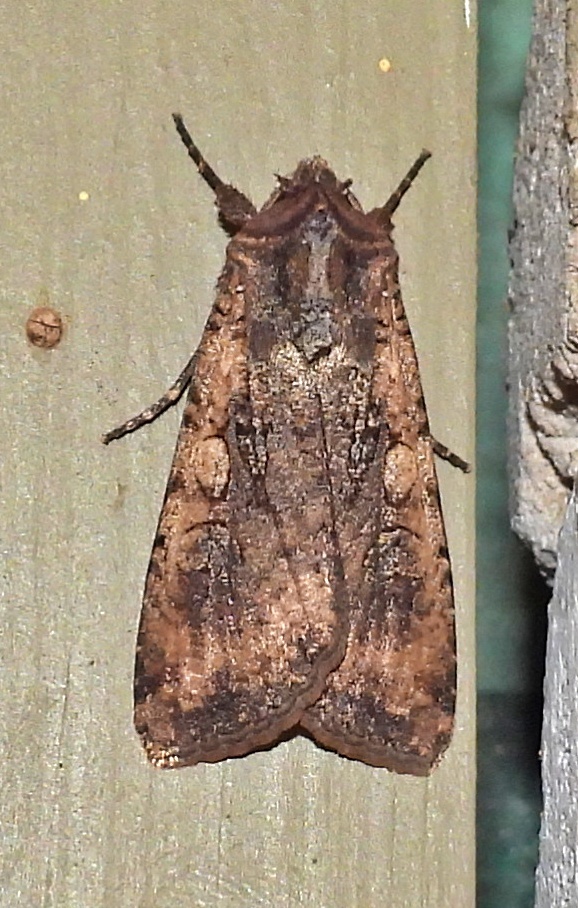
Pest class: cutworms